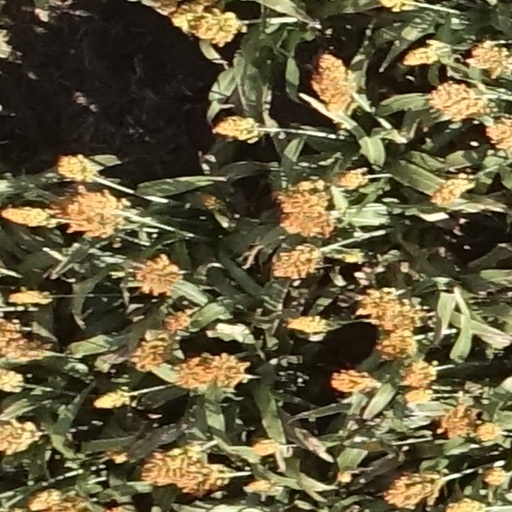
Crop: sorghum